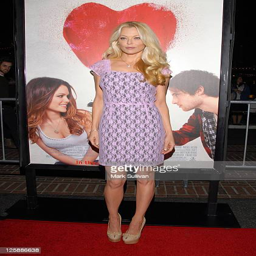
actor arrives for the premiere